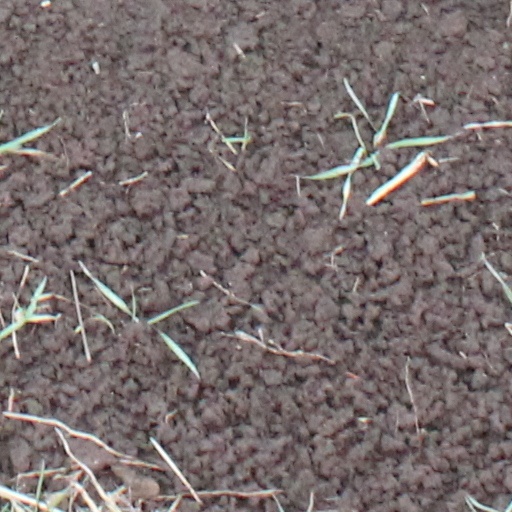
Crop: wheat